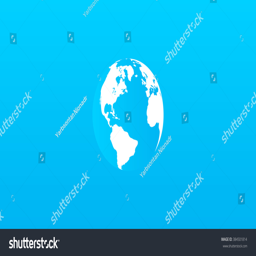
globe on a blue gradient .